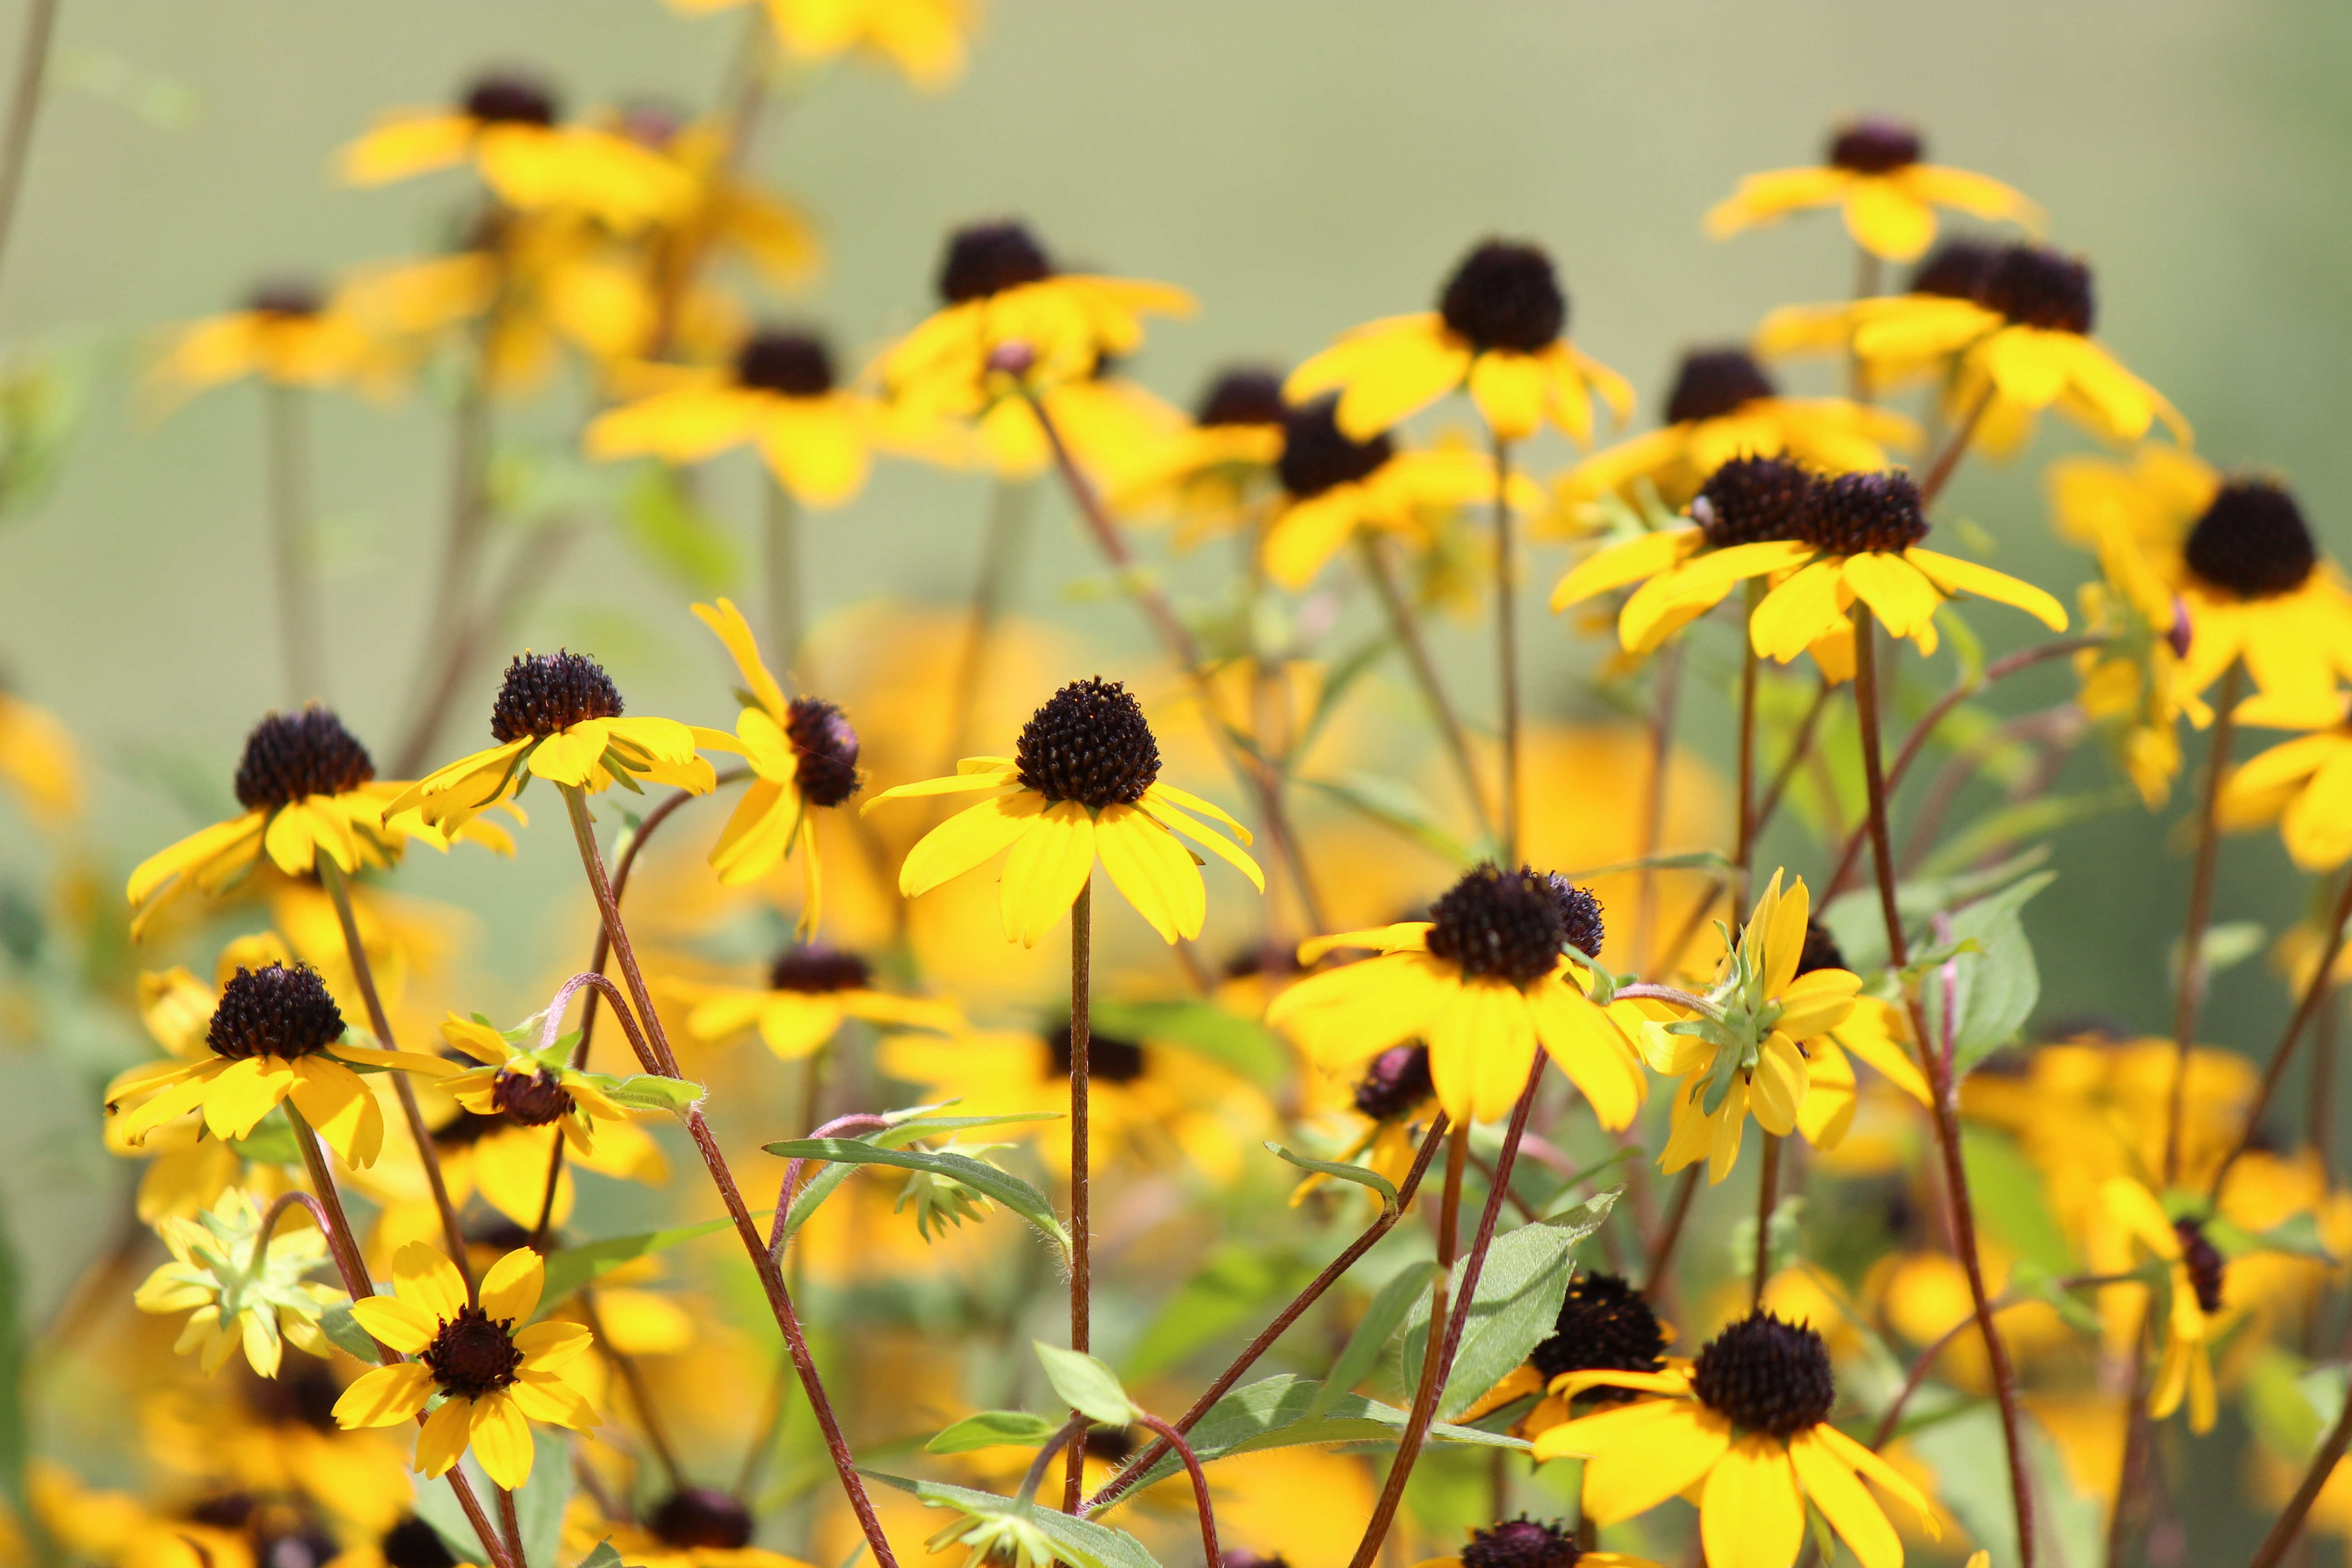
nature, plant, field, meadow, prairie, sunlight, flower, petal, yellow, flora, wildflower, nectar, fukushima, macro photography, exotic flowers, flowering plant, daisy family, alaghehangonsou, plant stem, land plant, chamaemelum nobile